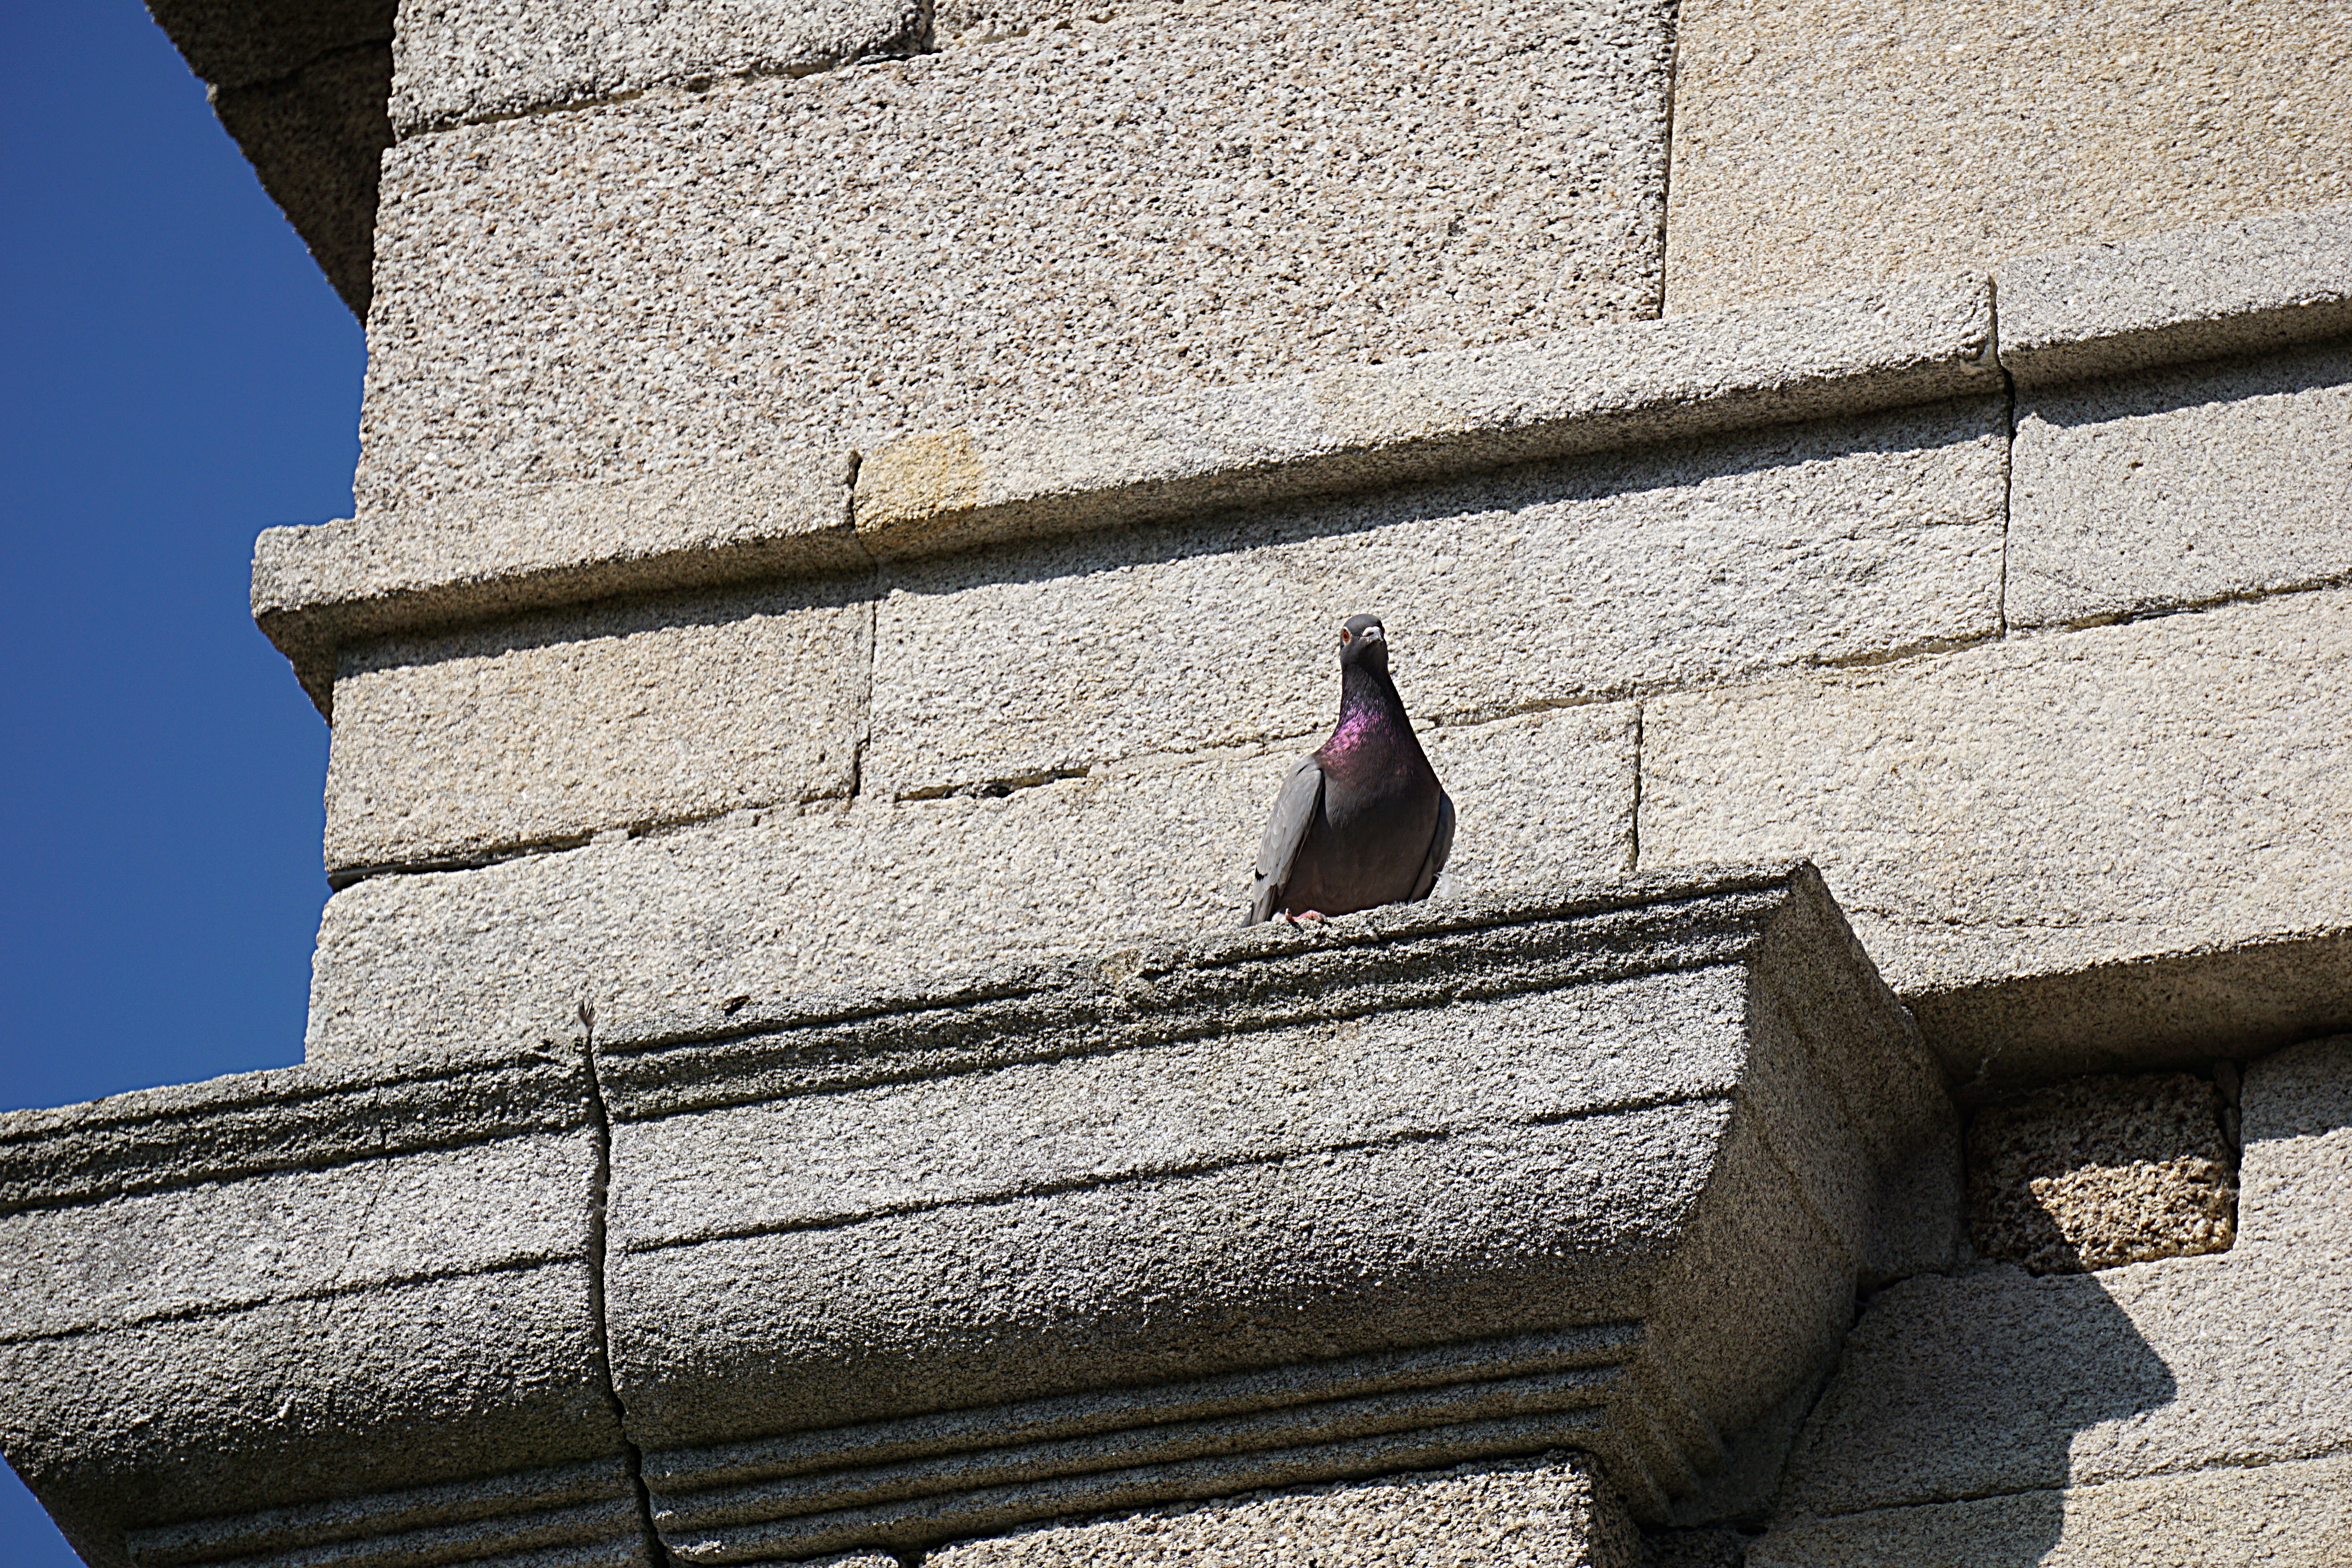
nature, rock, bird, sun, window, pen, roof, city, animal, wall, monument, statue, color, park, blue, fauna, plumage, ornithology, pigeon, temple, animals, perched, wildlife bird